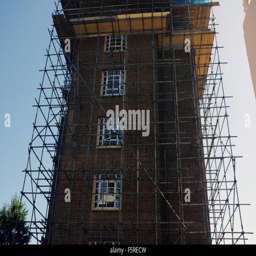
a retirement home covered in scaffolding near to the seafront